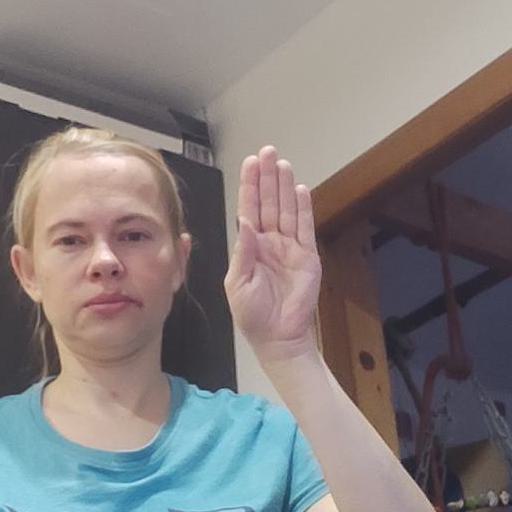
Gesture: stop